Frank Overton

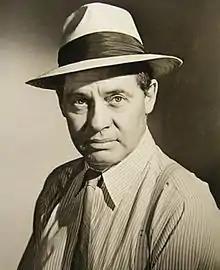
Overton (1960s)

Frank Emmons Overton (March 12, 1918April 24, 1967) was an American actor. He was best known for the roles of Major Harvey Stovall in "12 O'Clock High" (1964–1967), Sheriff Heck Tate in "To Kill a Mockingbird" (1962), and General Bogan in "Fail Safe" (1964).